Chlorphenamine

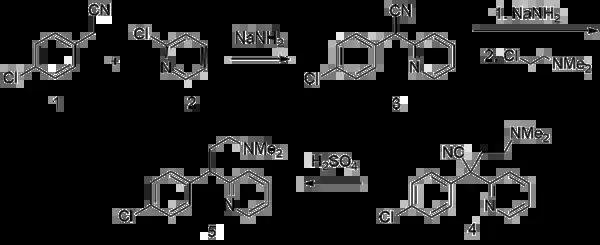
Chlorpheniramine synthesis

A second method boom starts from pyridine, which undergoes alkylation by 4-chlorophenylacetonitrile, giving 2-(4-chlorobenzyl)pyridine. Alkylating this with 2-dimethylaminoethylchloride in the presence of sodium amide gives chlorphenamine.